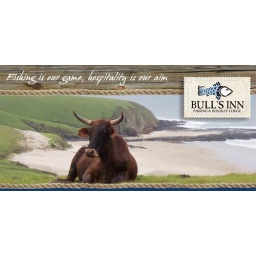
The only cows in the world that spend all their time grazing on the unique transkei sea side grass